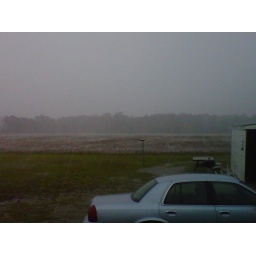
The cow pasture under heavy rain